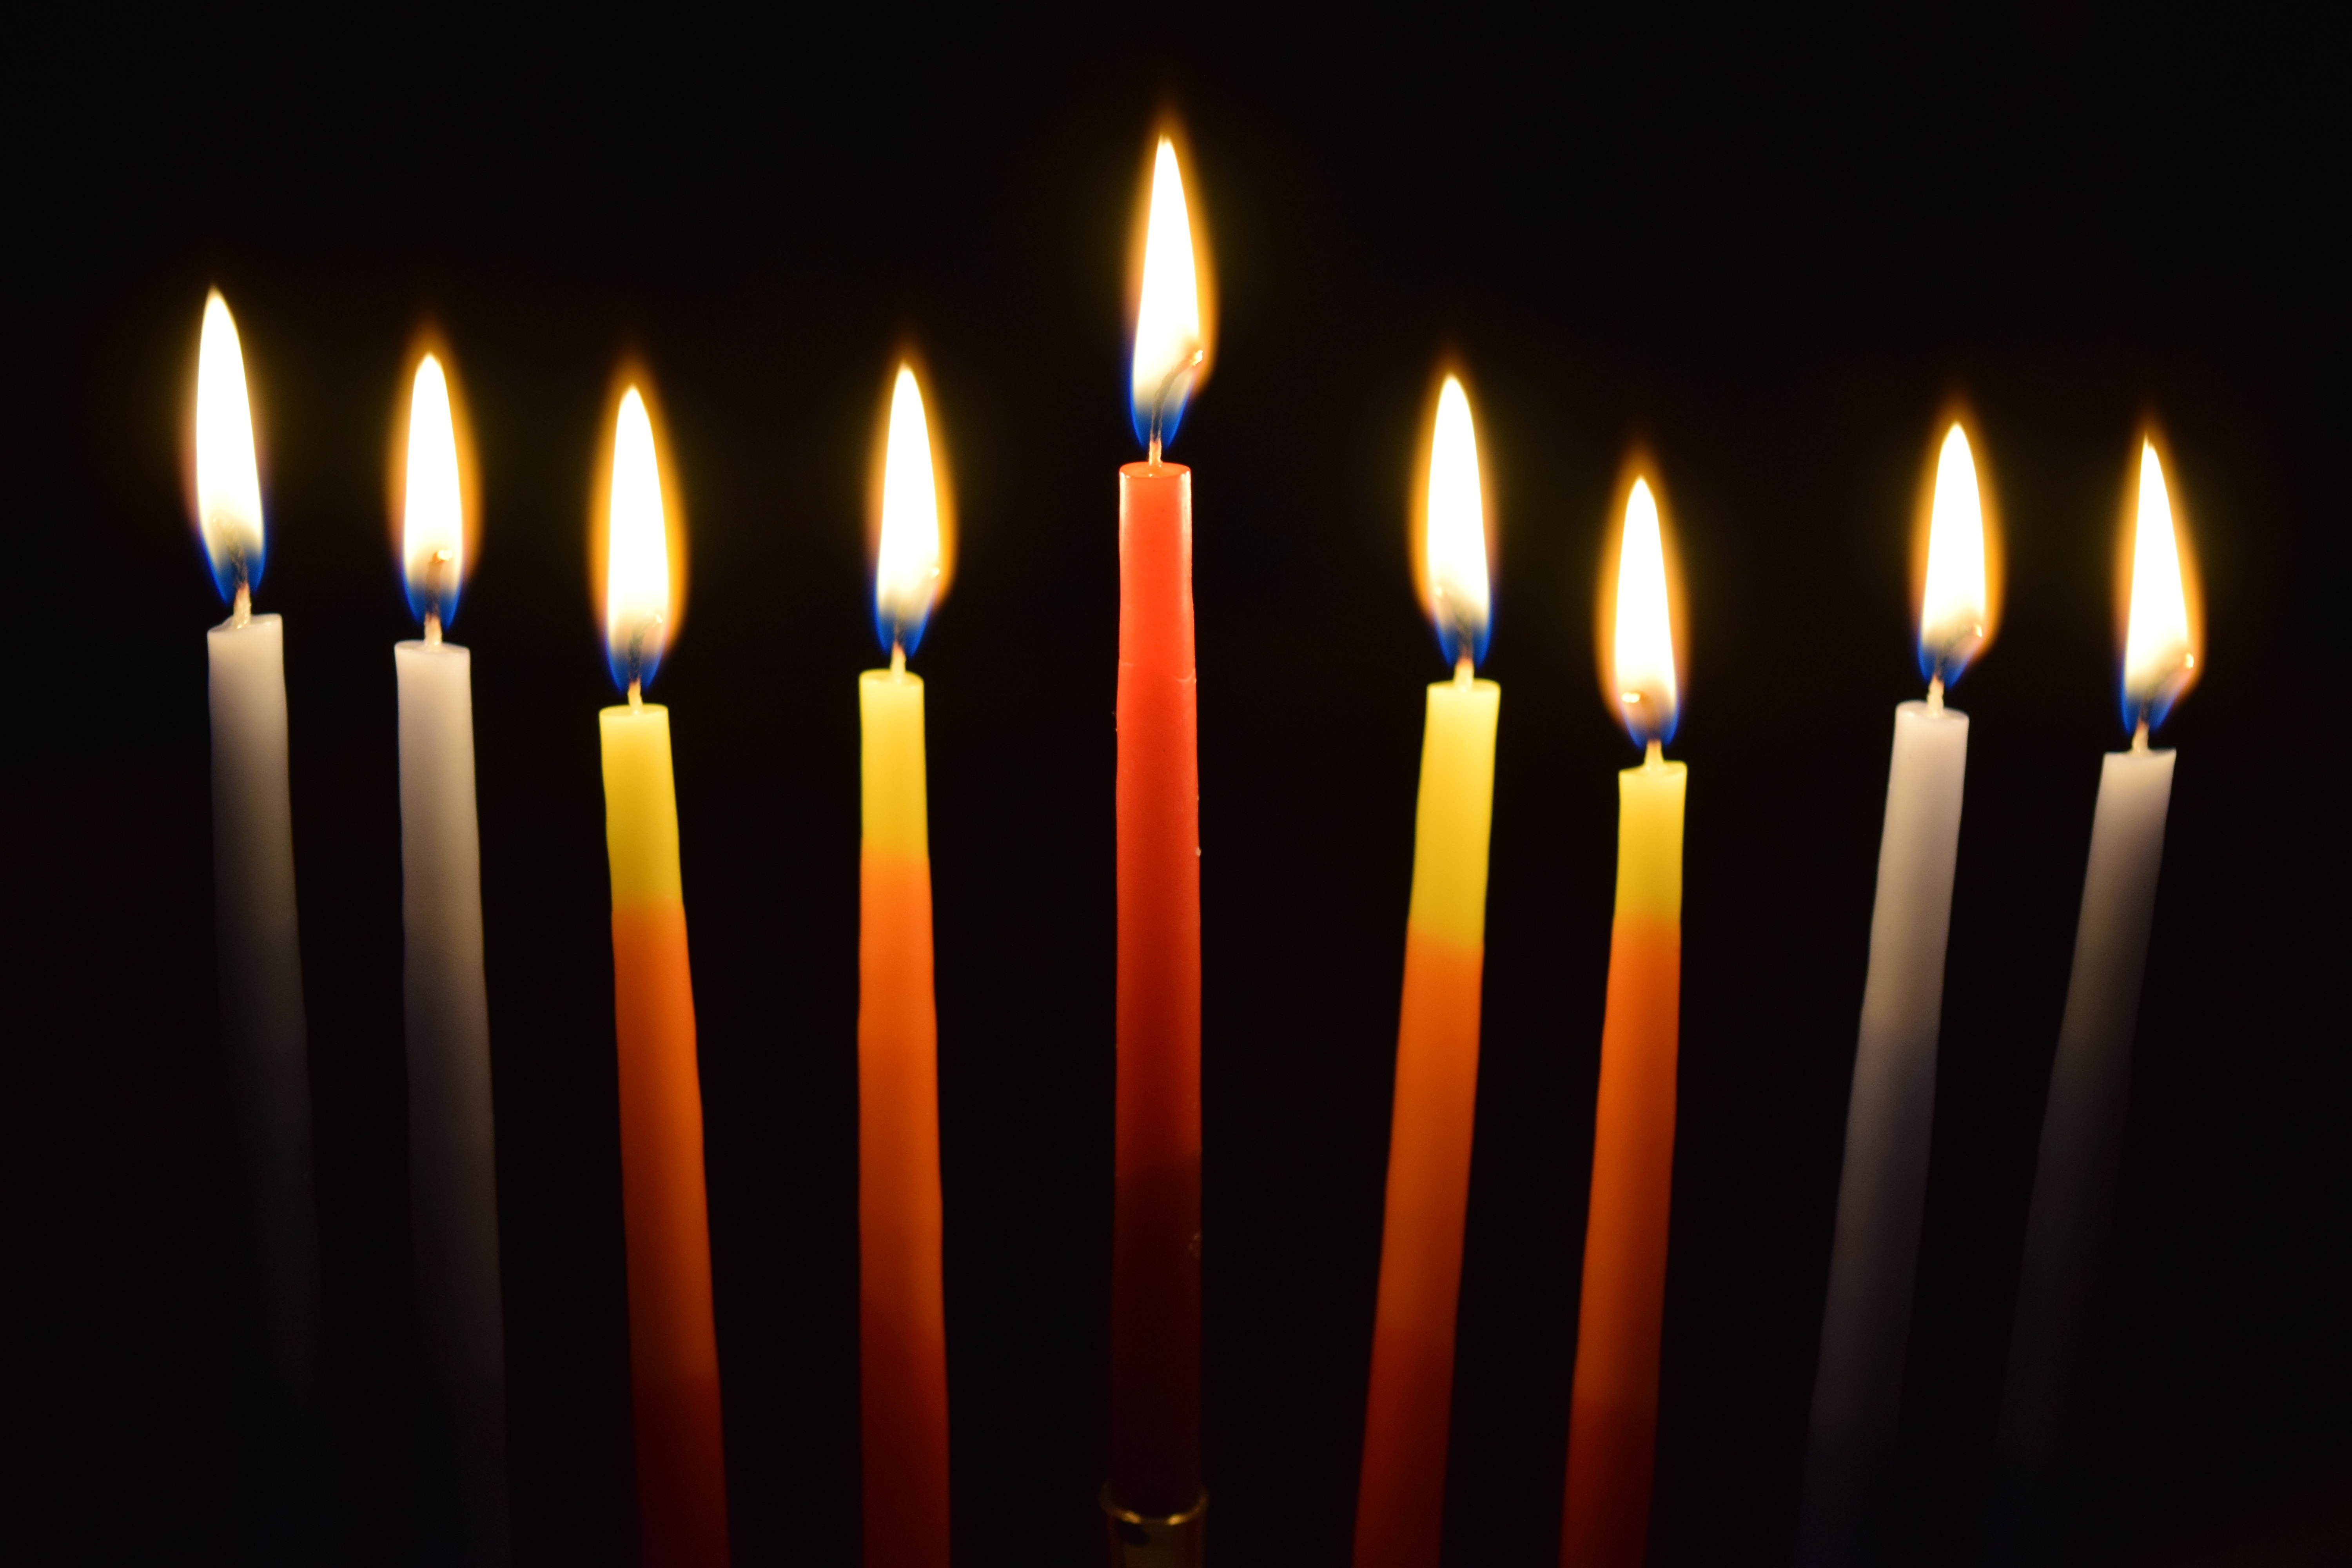
light, celebration, evening, flame, romance, romantic, darkness, candle, christmas, lighting, candles, burning, candlelight, emotion, hanukkah